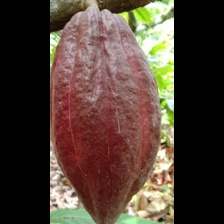
Label: sana